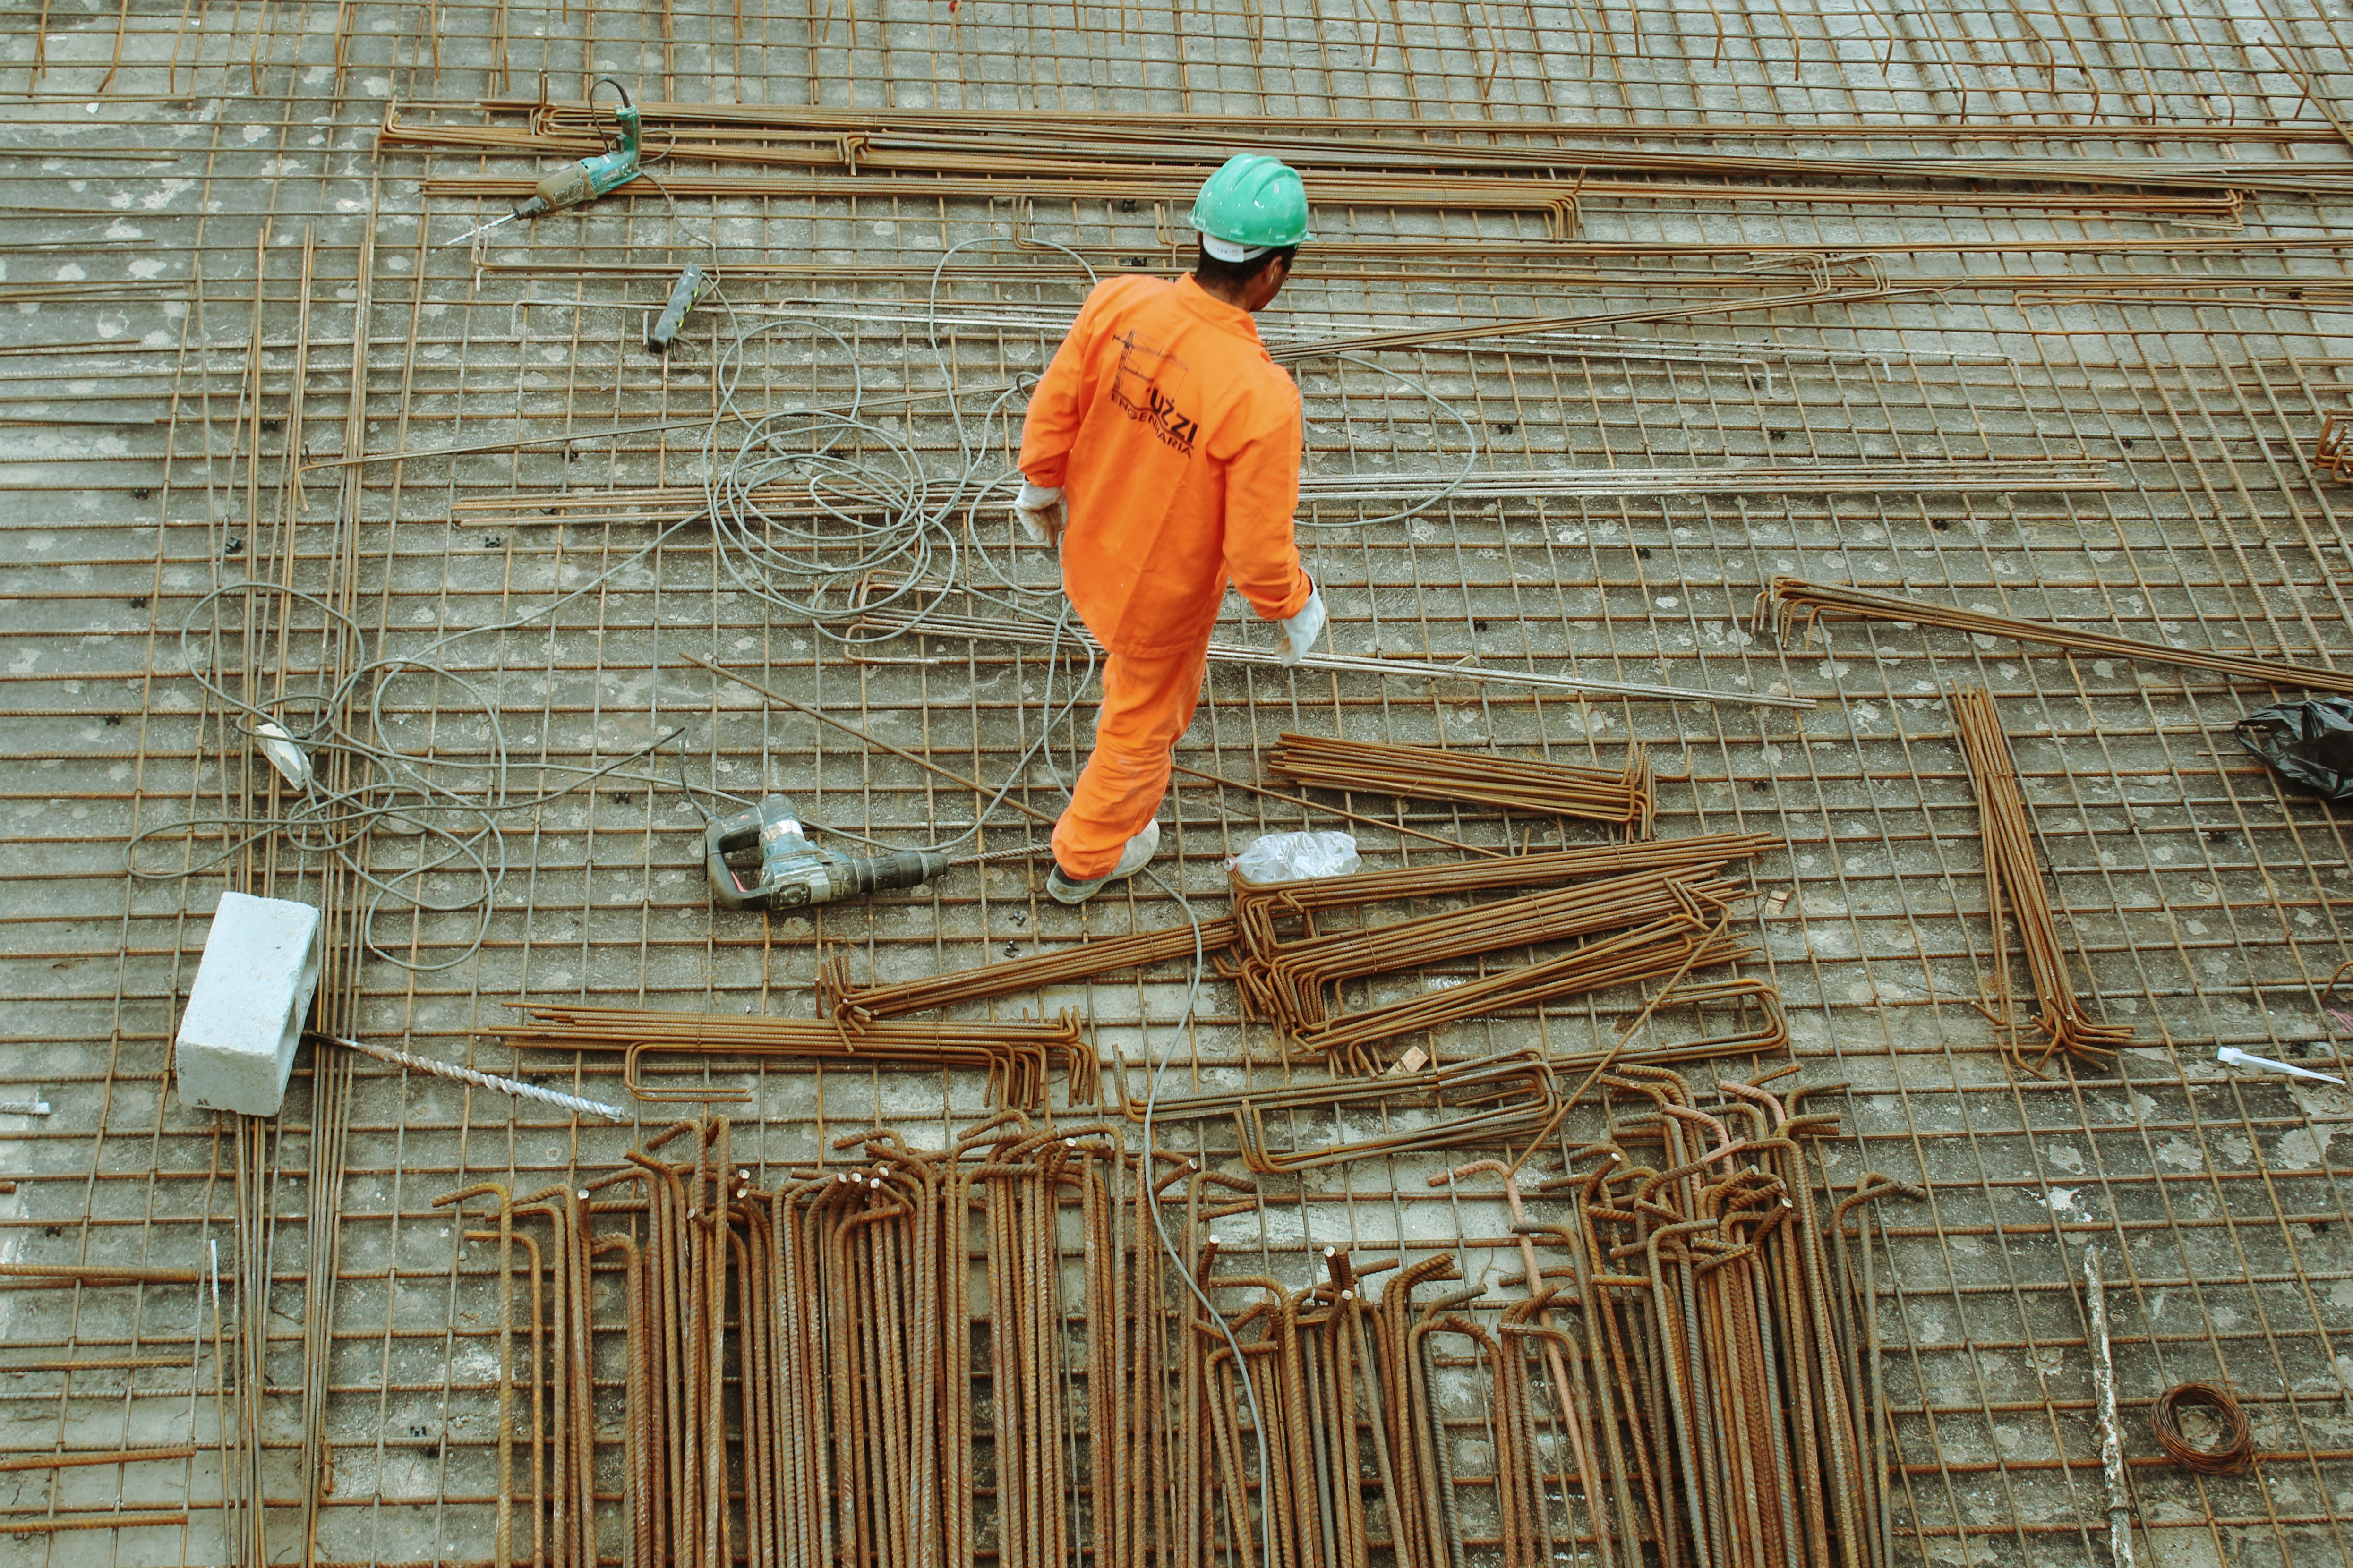
wood, floor, roof, wall, brick, brickwork, bricklayer